James Gandon

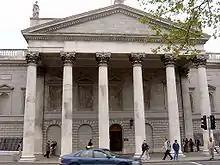
The 'House of Lord's Entrance' part of Gandon's extension to Edward Lovett Pearce's Irish Houses of Parliament. The great portico is flanked by a curved screen wall

This conspicuous commission proved to be the turning point in Gandon's career and Dublin was to become Gandon's home and its architecture his ""raison d'etre"" for the remainder of his life. He took a house in Mecklenburgh Street (now Railway Street), that he might be near the residence of John Beresford, the main proponent for the development of the city. The city, which in Gandon's lifetime was to grow to become the fifth largest city in Europe, was undergoing vast expansion, mostly following the Palladian and neoclassical designs already popularised in the city by Edward Lovett Pearce and Richard Cassels.